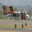
Label: airplane